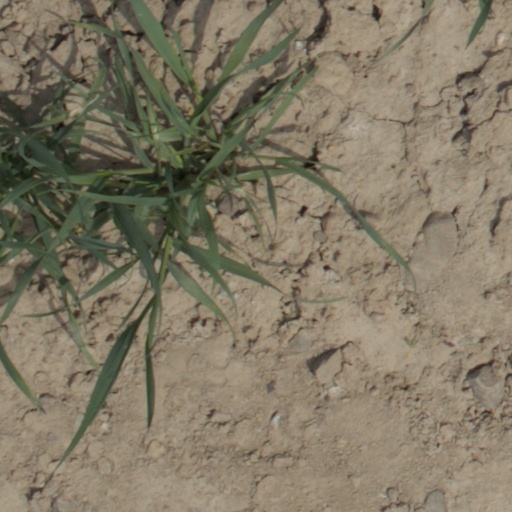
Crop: wheat